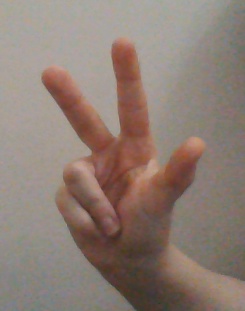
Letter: al